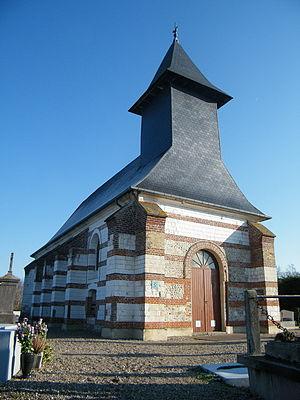
église paroissiale saint-Quentin à Saint-Quentin-en-Tourmont
Saint-Quentin-en-Tourmont est une commune française située dans le département de la Somme, en région Hauts-de-France.